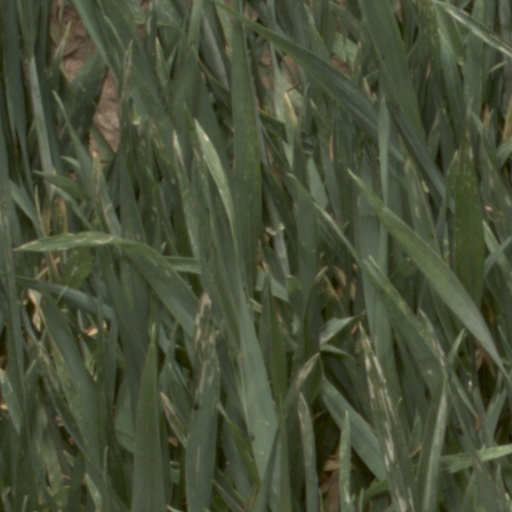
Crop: wheat